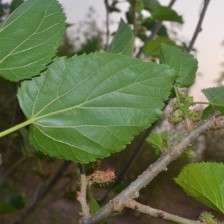
Variety: ChiangMaiBuriram60